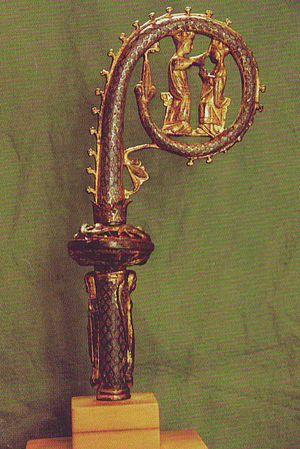
Crosse en cuivre émaillé du XIIIème siècle. Emaux limousins. Vers 1220-1235. Cuivre embouti, champlevé, gravé, émaillé et doré. Email bleu moyen. Hauteur 32,7 cm - Largeur 18 cm Couronnement de la Vierge dans la volute. Annonciation sur la douille. Visible au musée de l'Hôtel Gouin à Tours. Trouvée par Monsieur Paillaud dans la salle capitulaire de l'Abbaye de Villeloin à Villeloin-Coulangé
Villeloin-Coulangé est une commune française de la région Centre-Val de Loire située dans le département d'Indre-et-Loire, au sud-est de Tours. D'une superficie de 3 452 hectares, la commune fait partie de la communauté de communes Loches Sud Touraine dans le canton de Loches. En 2014, elle comptait 647 habitants, répartis entre le bourg et l'ensemble des hameaux. Ses habitants sont appelés les Villaloupéens.
Lors de travaux réalisés sur la commune de Villeloin-Coulangé au début des années 1920, deux crosses abbatiales ont été trouvées.
L'hôtel Goüin est un hôtel particulier du XVᵉ siècle situé à Tours dans le Vieux-Tours, un des rares vestiges de l'architecture Renaissance de la ville. Ce bâtiment fait l’objet d’un classement au titre des monuments historiques depuis le 7 août 1941.